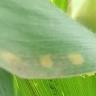
Crop: Maize
Condition: curvulariosis-d